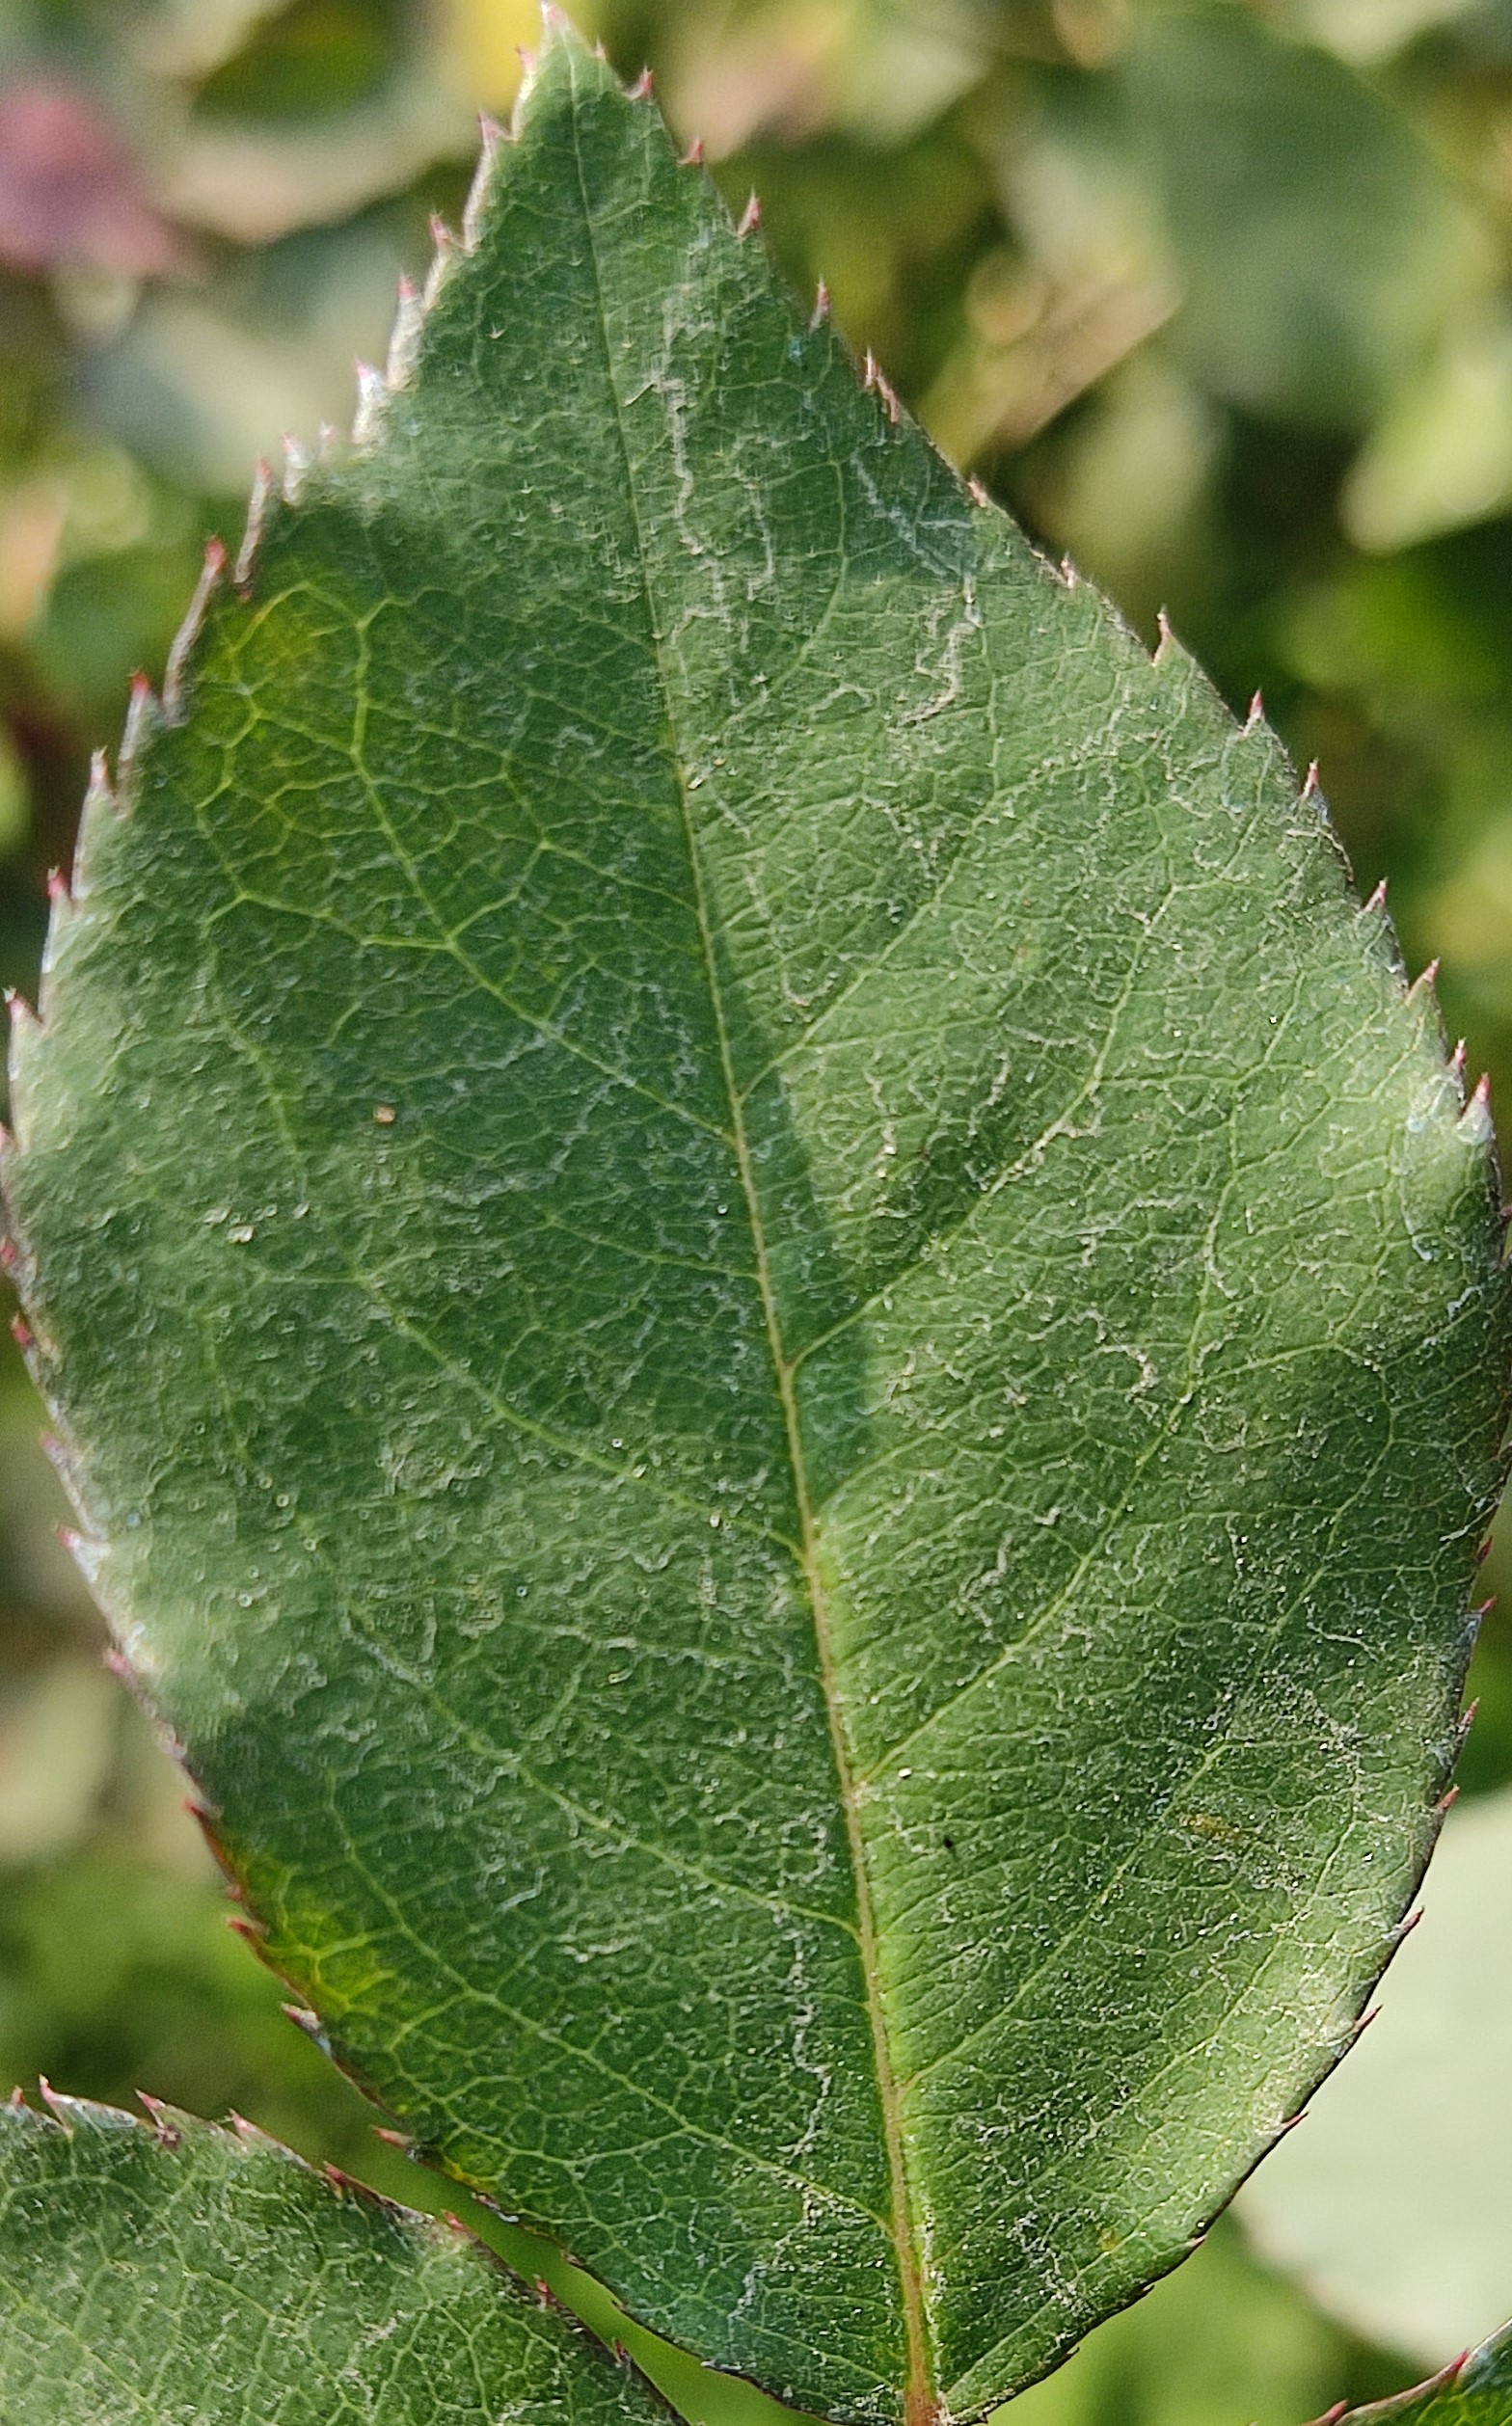
Label: Fresh Leaf